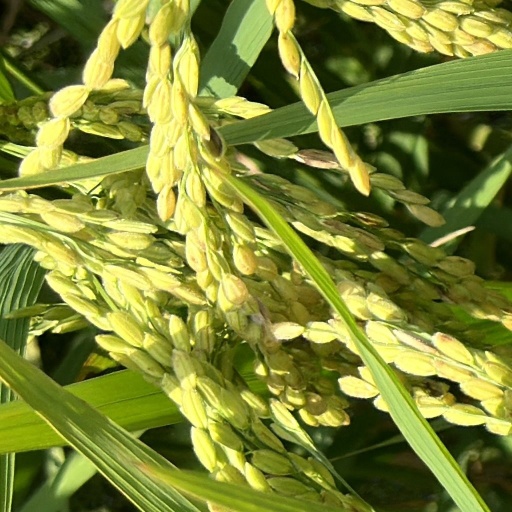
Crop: rice